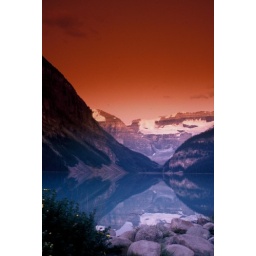
this is the famour lake in front of Chateau Lake Louise. took it with Kokin orange filter at 5pm.